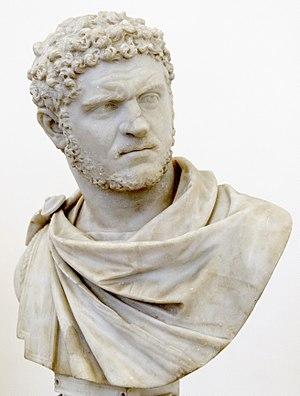
Portrait de l'empereur Caracalla, à l'origine une statue retravaillée en buste.
Dans le droit romain, on appelle constitution toute promulgation législative par un empereur romain. Cela comprend les édits, des décrets et des rescrits. Les mandata donnés par l'empereur aux fonctionnaires n'étaient pas des constitutions, mais créaient des règles juridiques sur lesquelles les individus pouvaient se fier.